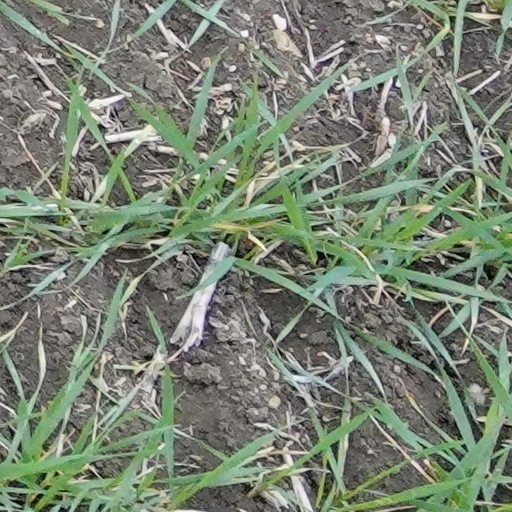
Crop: wheat